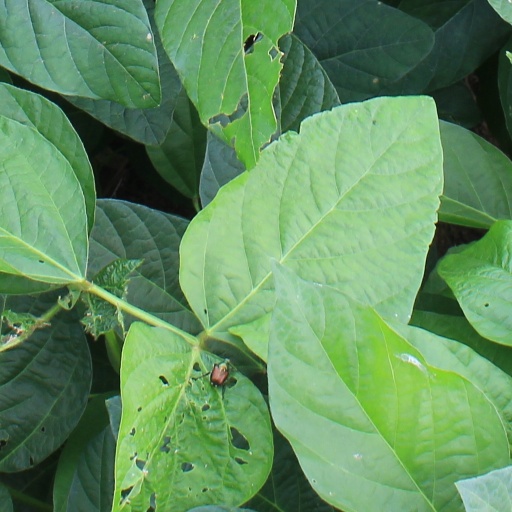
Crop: soybean